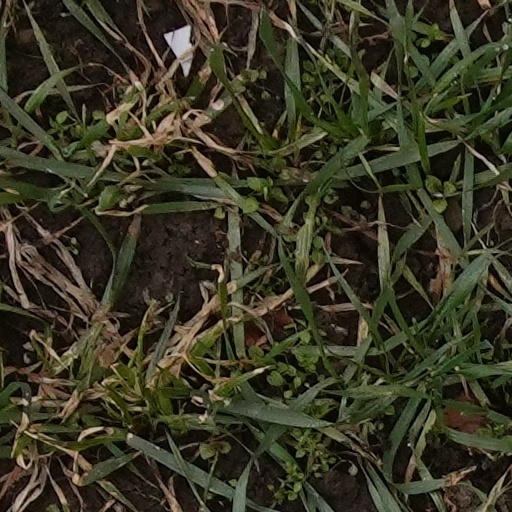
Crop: wheat